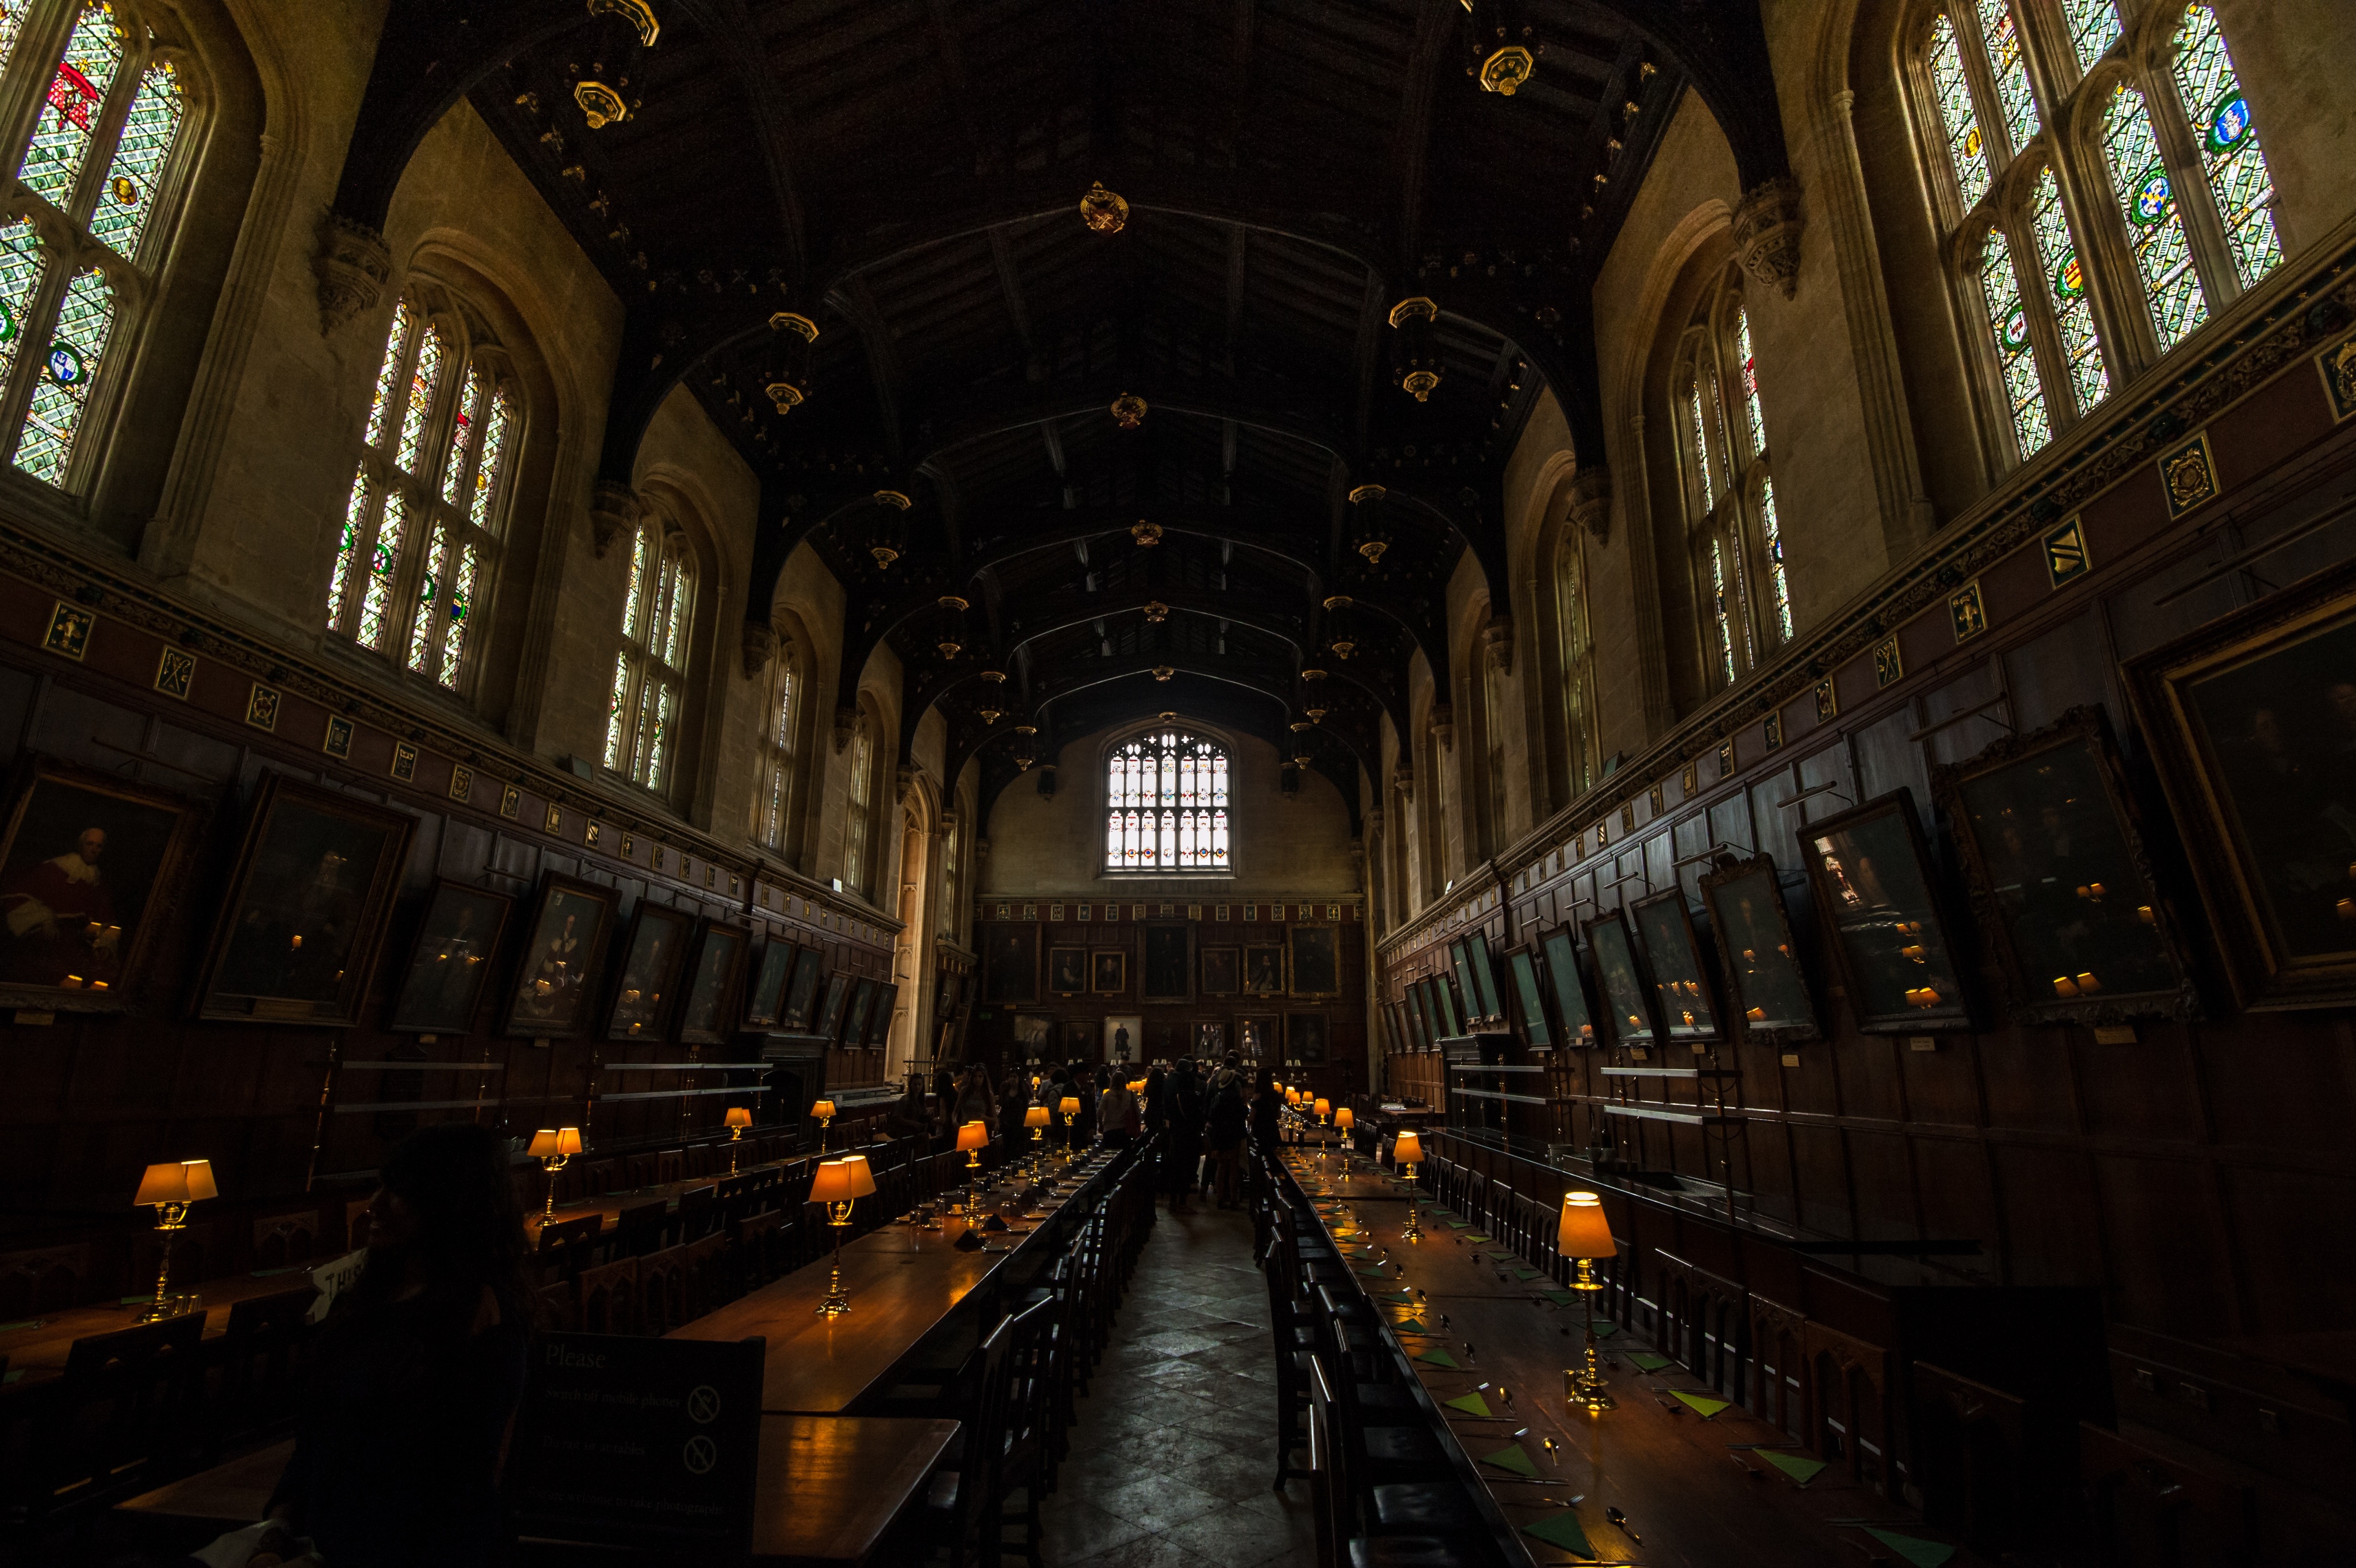
night, building, darkness, church, cathedral, place of worship, harry potter, england, symmetry, basilica, oxford, metropolis, screenshot